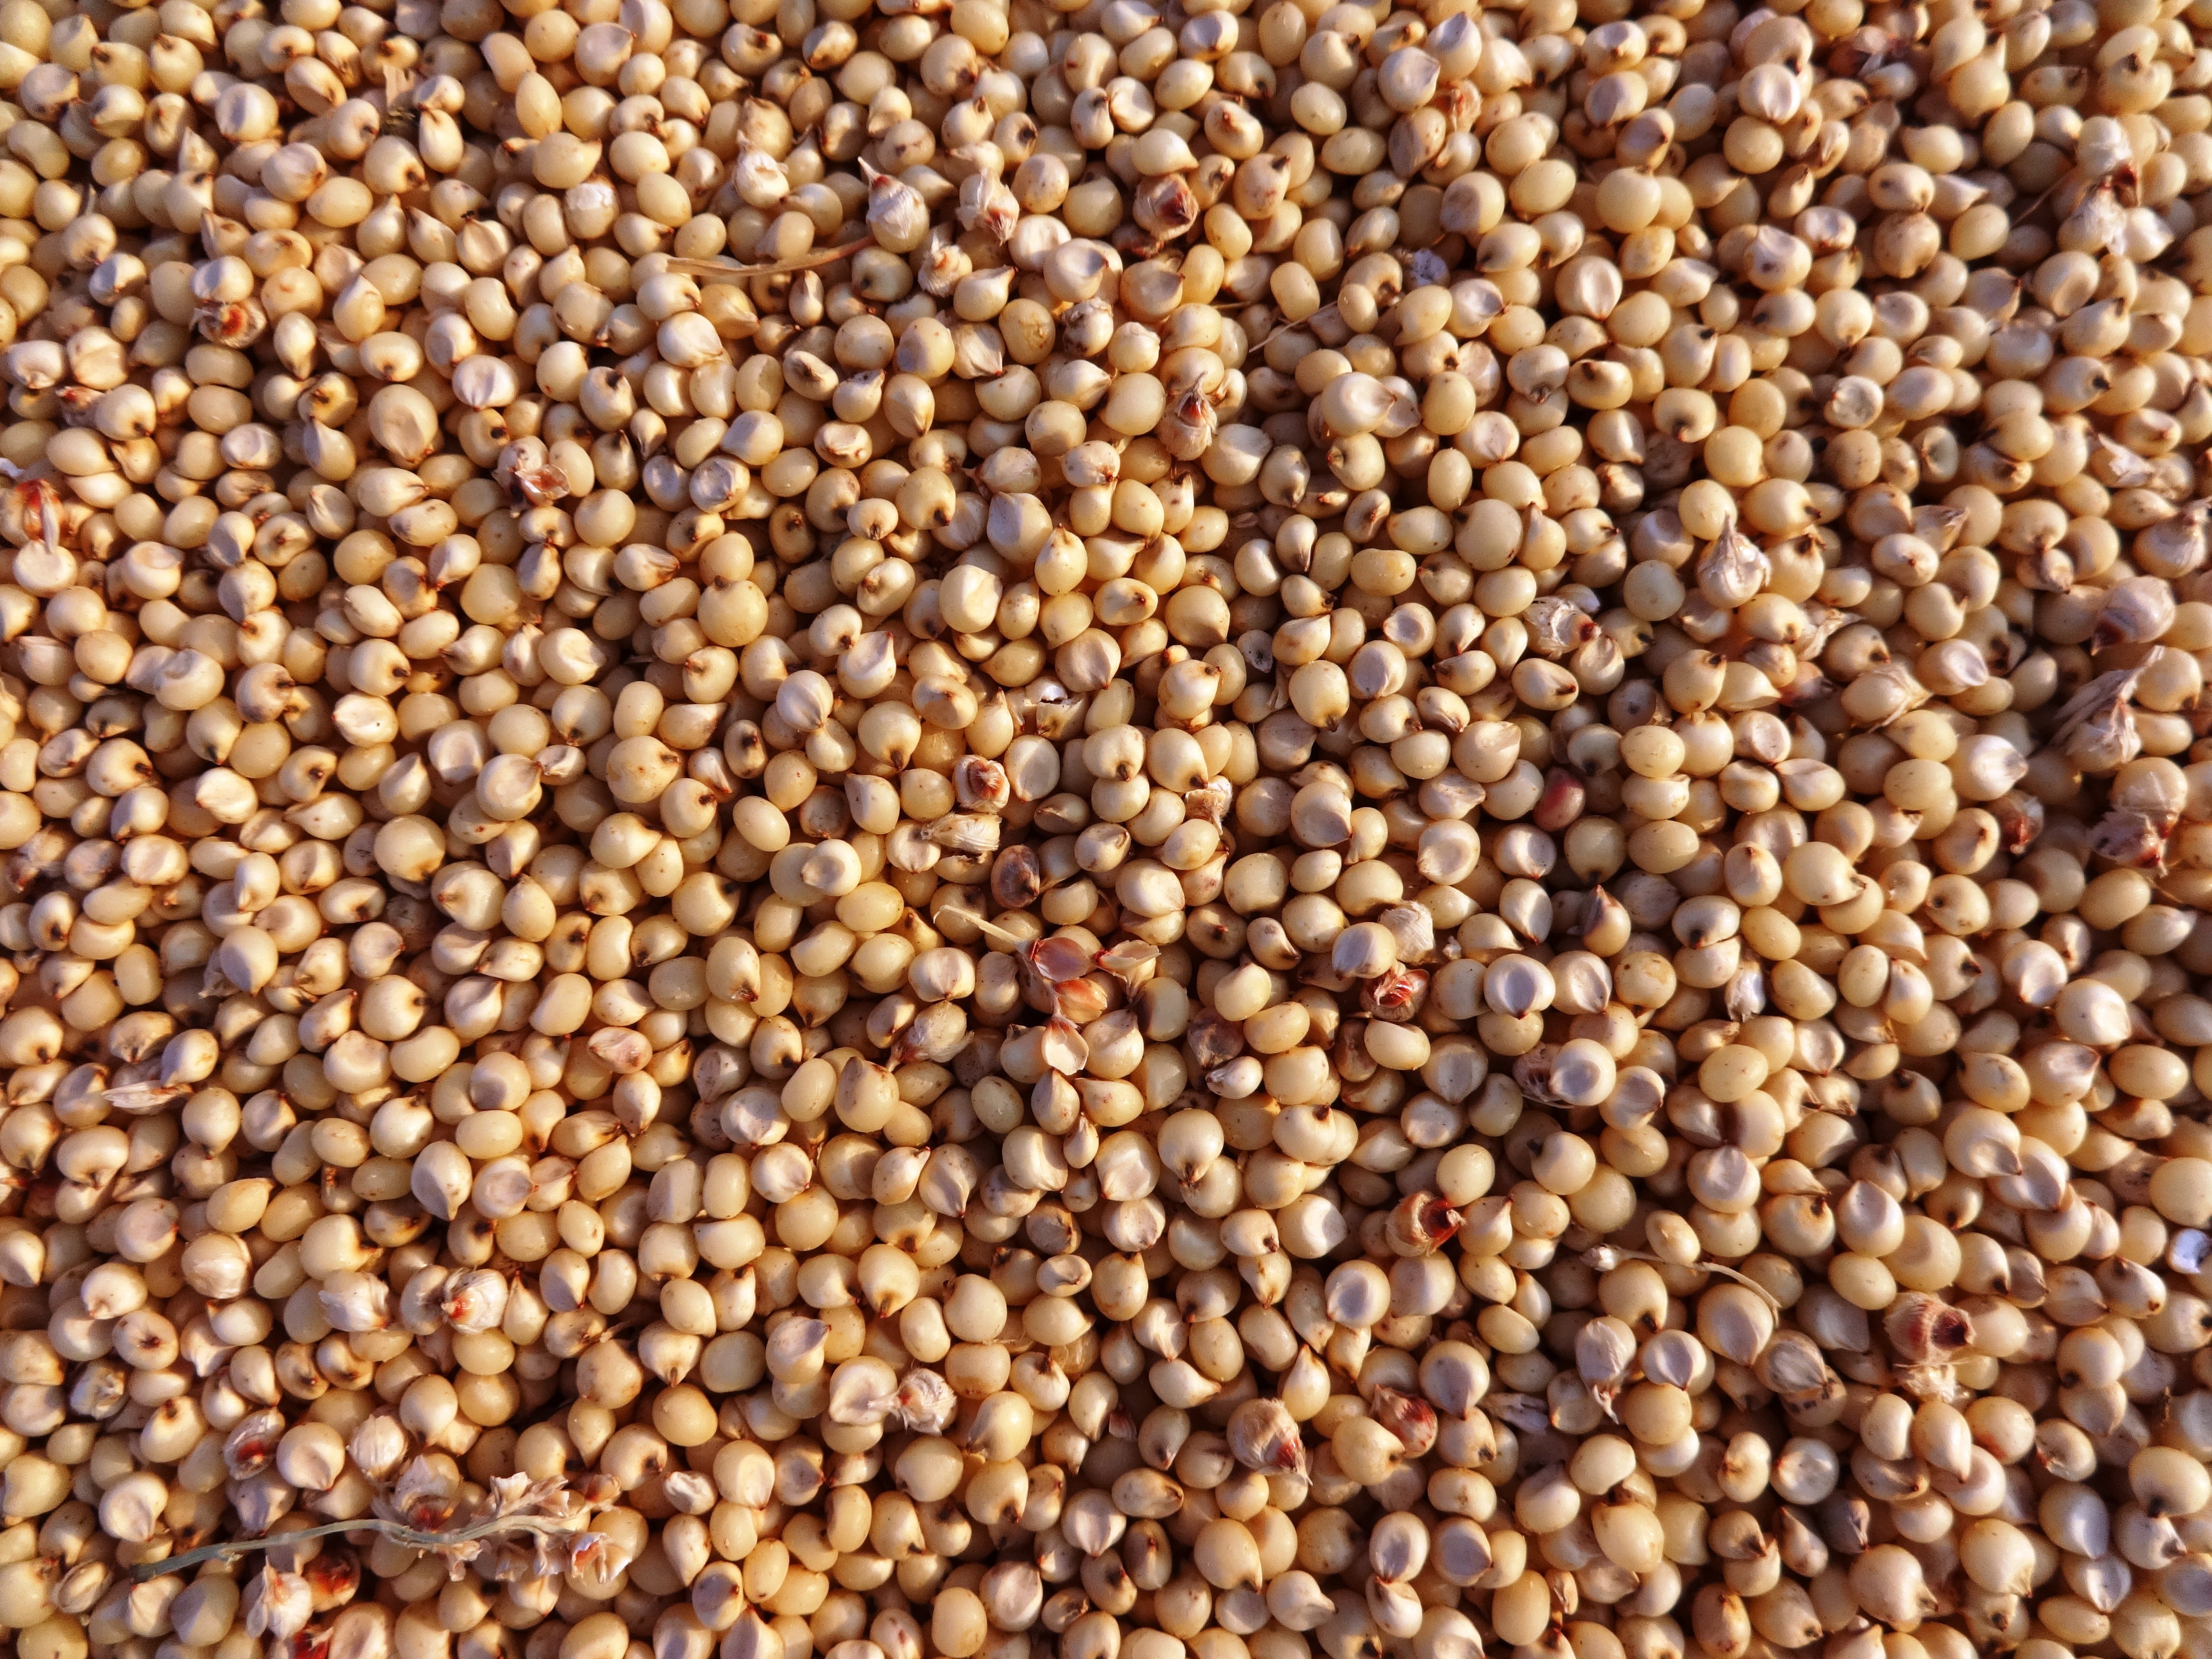
plant, environment, food, produce, vegetable, crop, natural, botany, agriculture, botanical, cereal, seeds, outdoors, vegetation, india, horticulture, pulse, organic, sorghum, grass family, whole grain, hubli, jowar